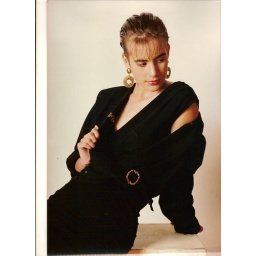
girl in black dress